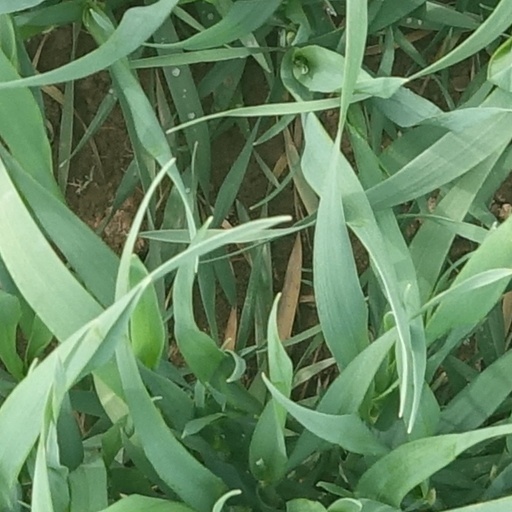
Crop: wheat